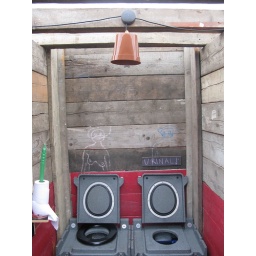
Toilets in Frank's in Peckham (bar/ gallery on roof of multistory car park). Their toilet cubicles are pairs, labeled in chalk.